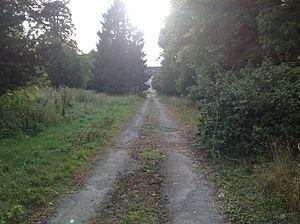
Cet article recense les monuments historiques de la Somme, en France.
Rumigny est une commune française située dans le département de la Somme, en région Hauts-de-France.